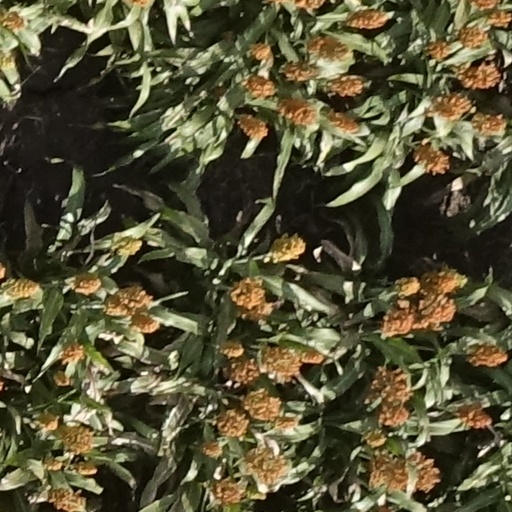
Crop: sorghum